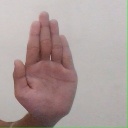
अक्षर: ध